Virus: It Is Aware

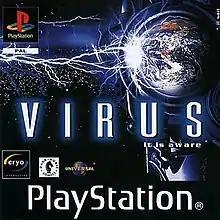

Virus: It is Aware is a 1999 action-horror video game developed and published by French video game developer Cryo Interactive. It was released on PlayStation in Europe, and localised for France, the UK, Germany, Spain and Italy. The game is a tie-in for the 1999 comic book film "Virus" based on the comic book from Dark Horse Comics.